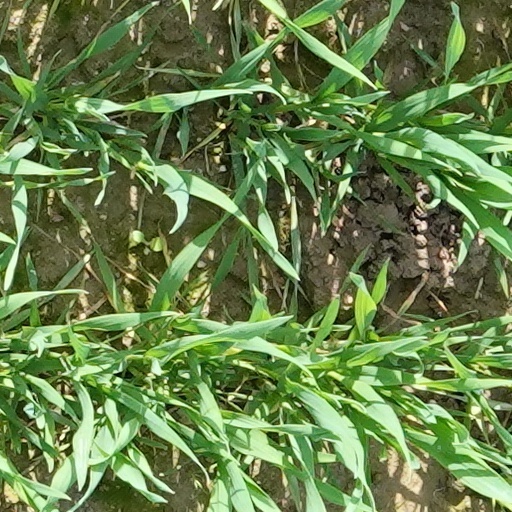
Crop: wheat